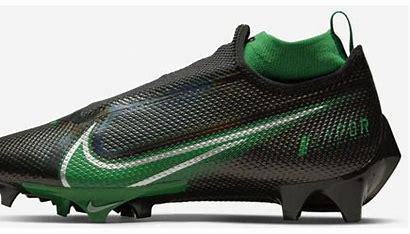
Brand: Nike
Model: Vapor Edge Pro 360